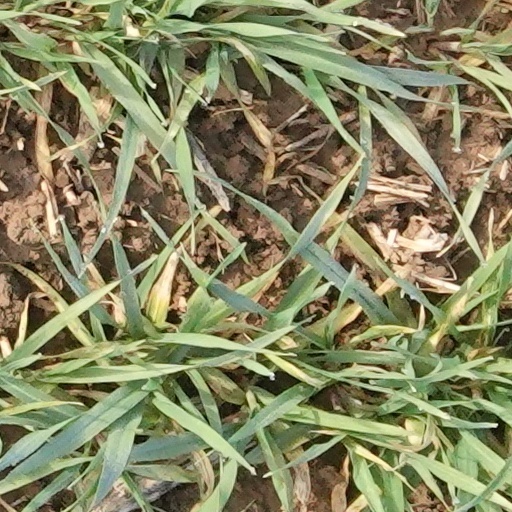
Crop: wheat